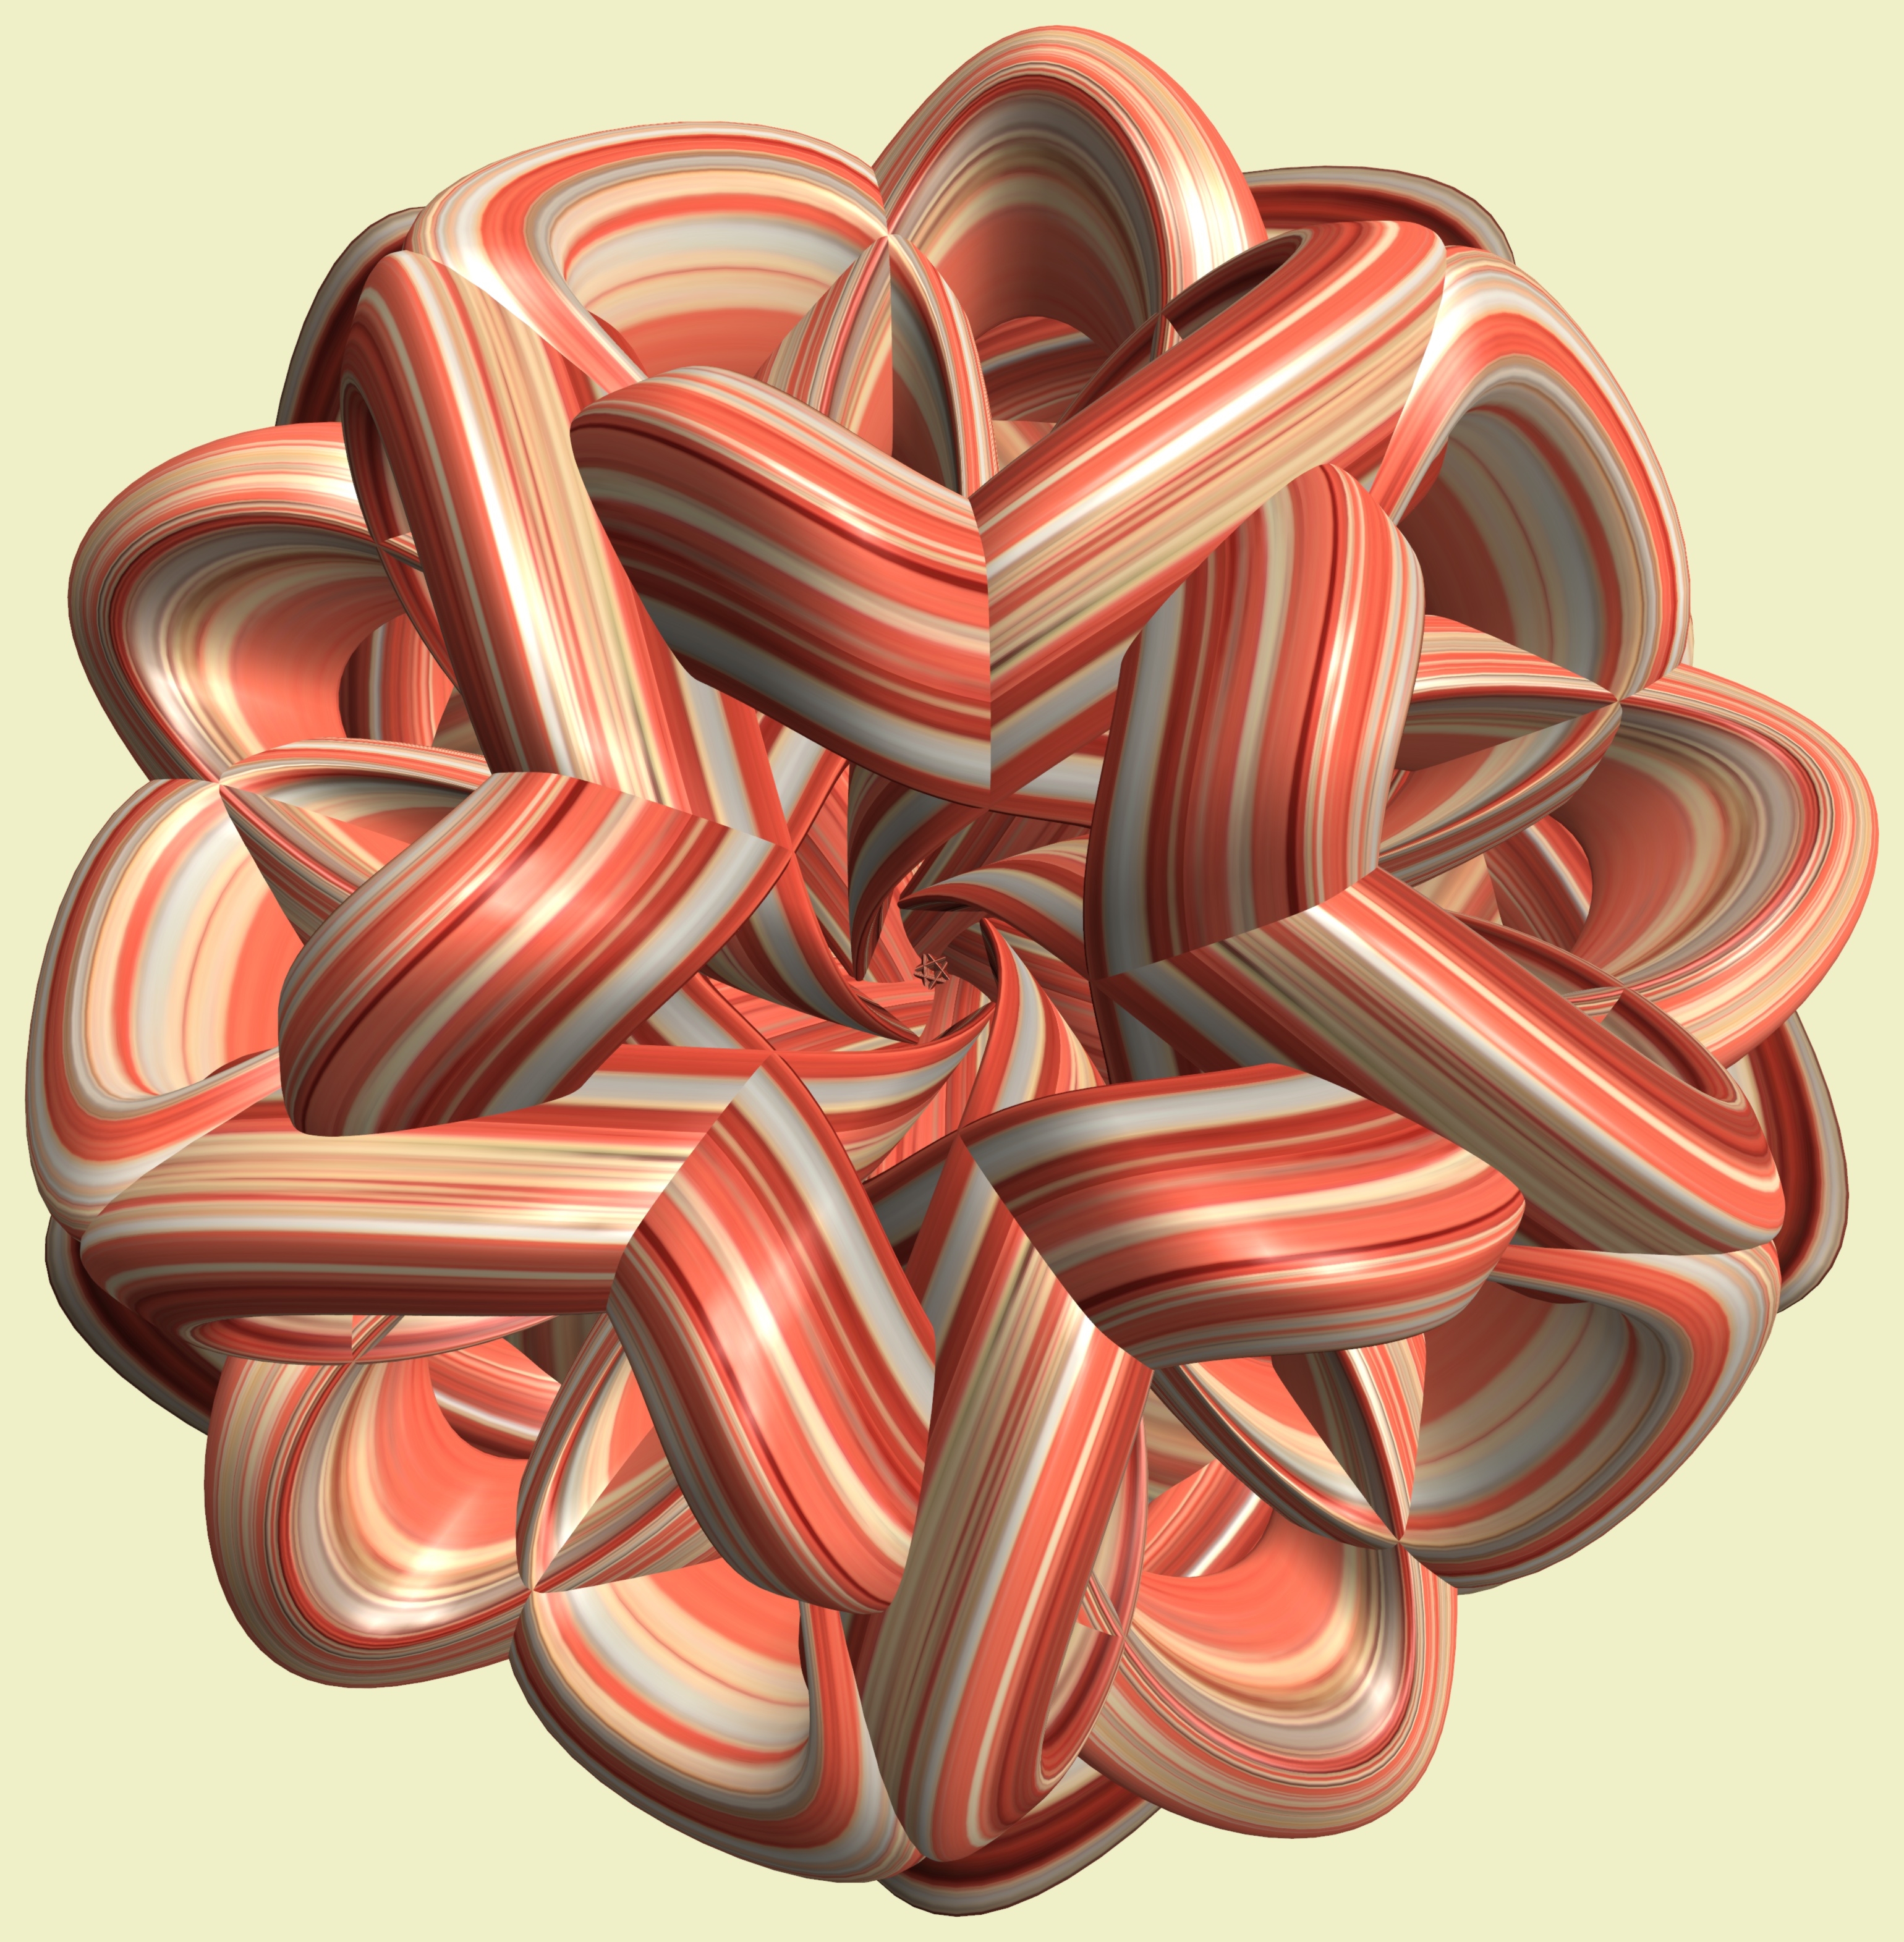
structure, texture, flower, petal, number, heart, pattern, food, red, geometry, font, sculpture, illustration, design, symmetry, mesh, 3d, graphic, organ, shape, torus, mathematica, cg, parametricplot3d, code, program, algorithm, mapping, geometricsculpture, lissajous